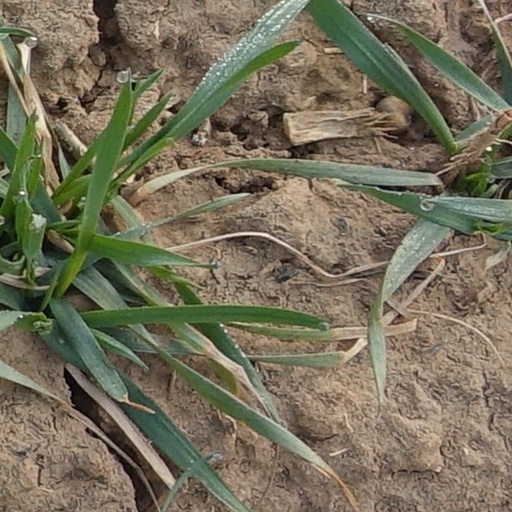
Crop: wheat